Cole Beasley

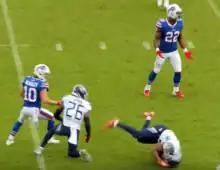
Beasley in a game against the Tennessee Titans

On March 13, 2019, Beasley signed a four-year, $29 million contract with the Buffalo Bills.